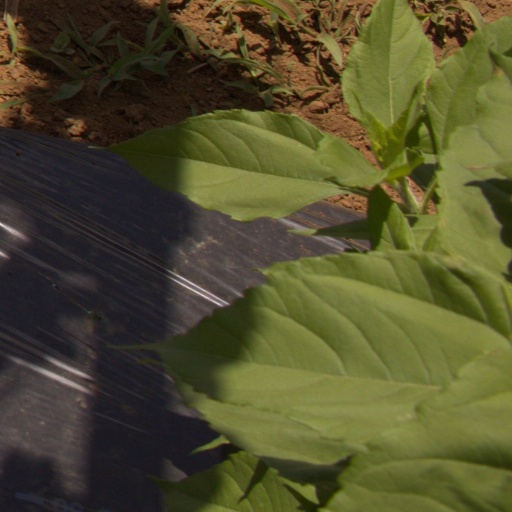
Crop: Jerusalem artichoke